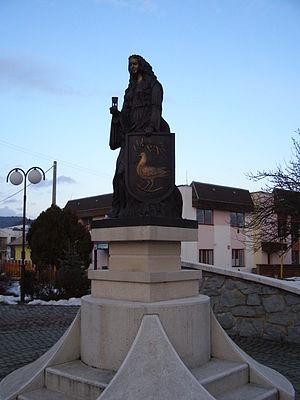
Danišovce est un village de Slovaquie situé dans la région de Košice.